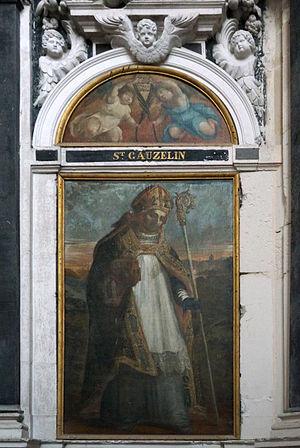
Toul (Meurthe-et-Moselle, France), cathédrale St Étienne, Saint Gauzelin, évêque de Toul, anonyme.
Gauzelin est le trente-deuxième évêque de Toul. Cet ancien notaire de la chancellerie royale de Lotharingie a pris la crosse épiscopale le 17 mars 922 et il est mort le 7 septembre 962. Selon le rite de Toul, il est devenu un saint catholique par la translation de ses reliques fêtées le 31 août. Dans le diocèse de Nancy, il est fêté le 7 septembre.